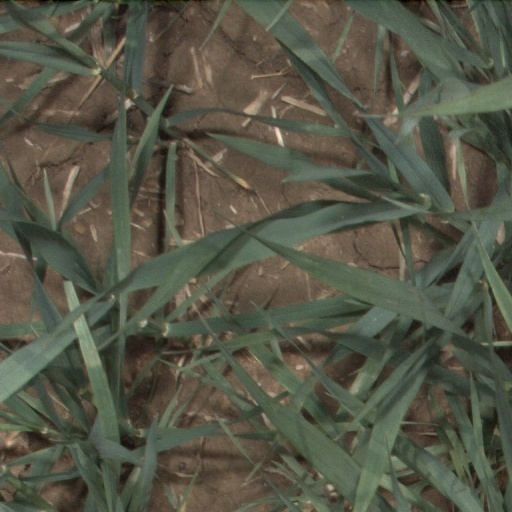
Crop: wheat